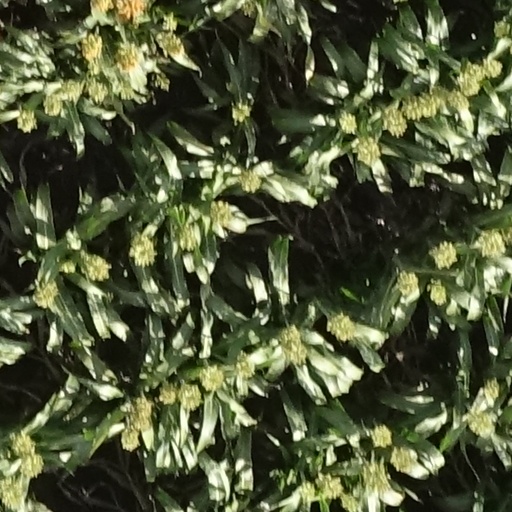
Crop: sorghum